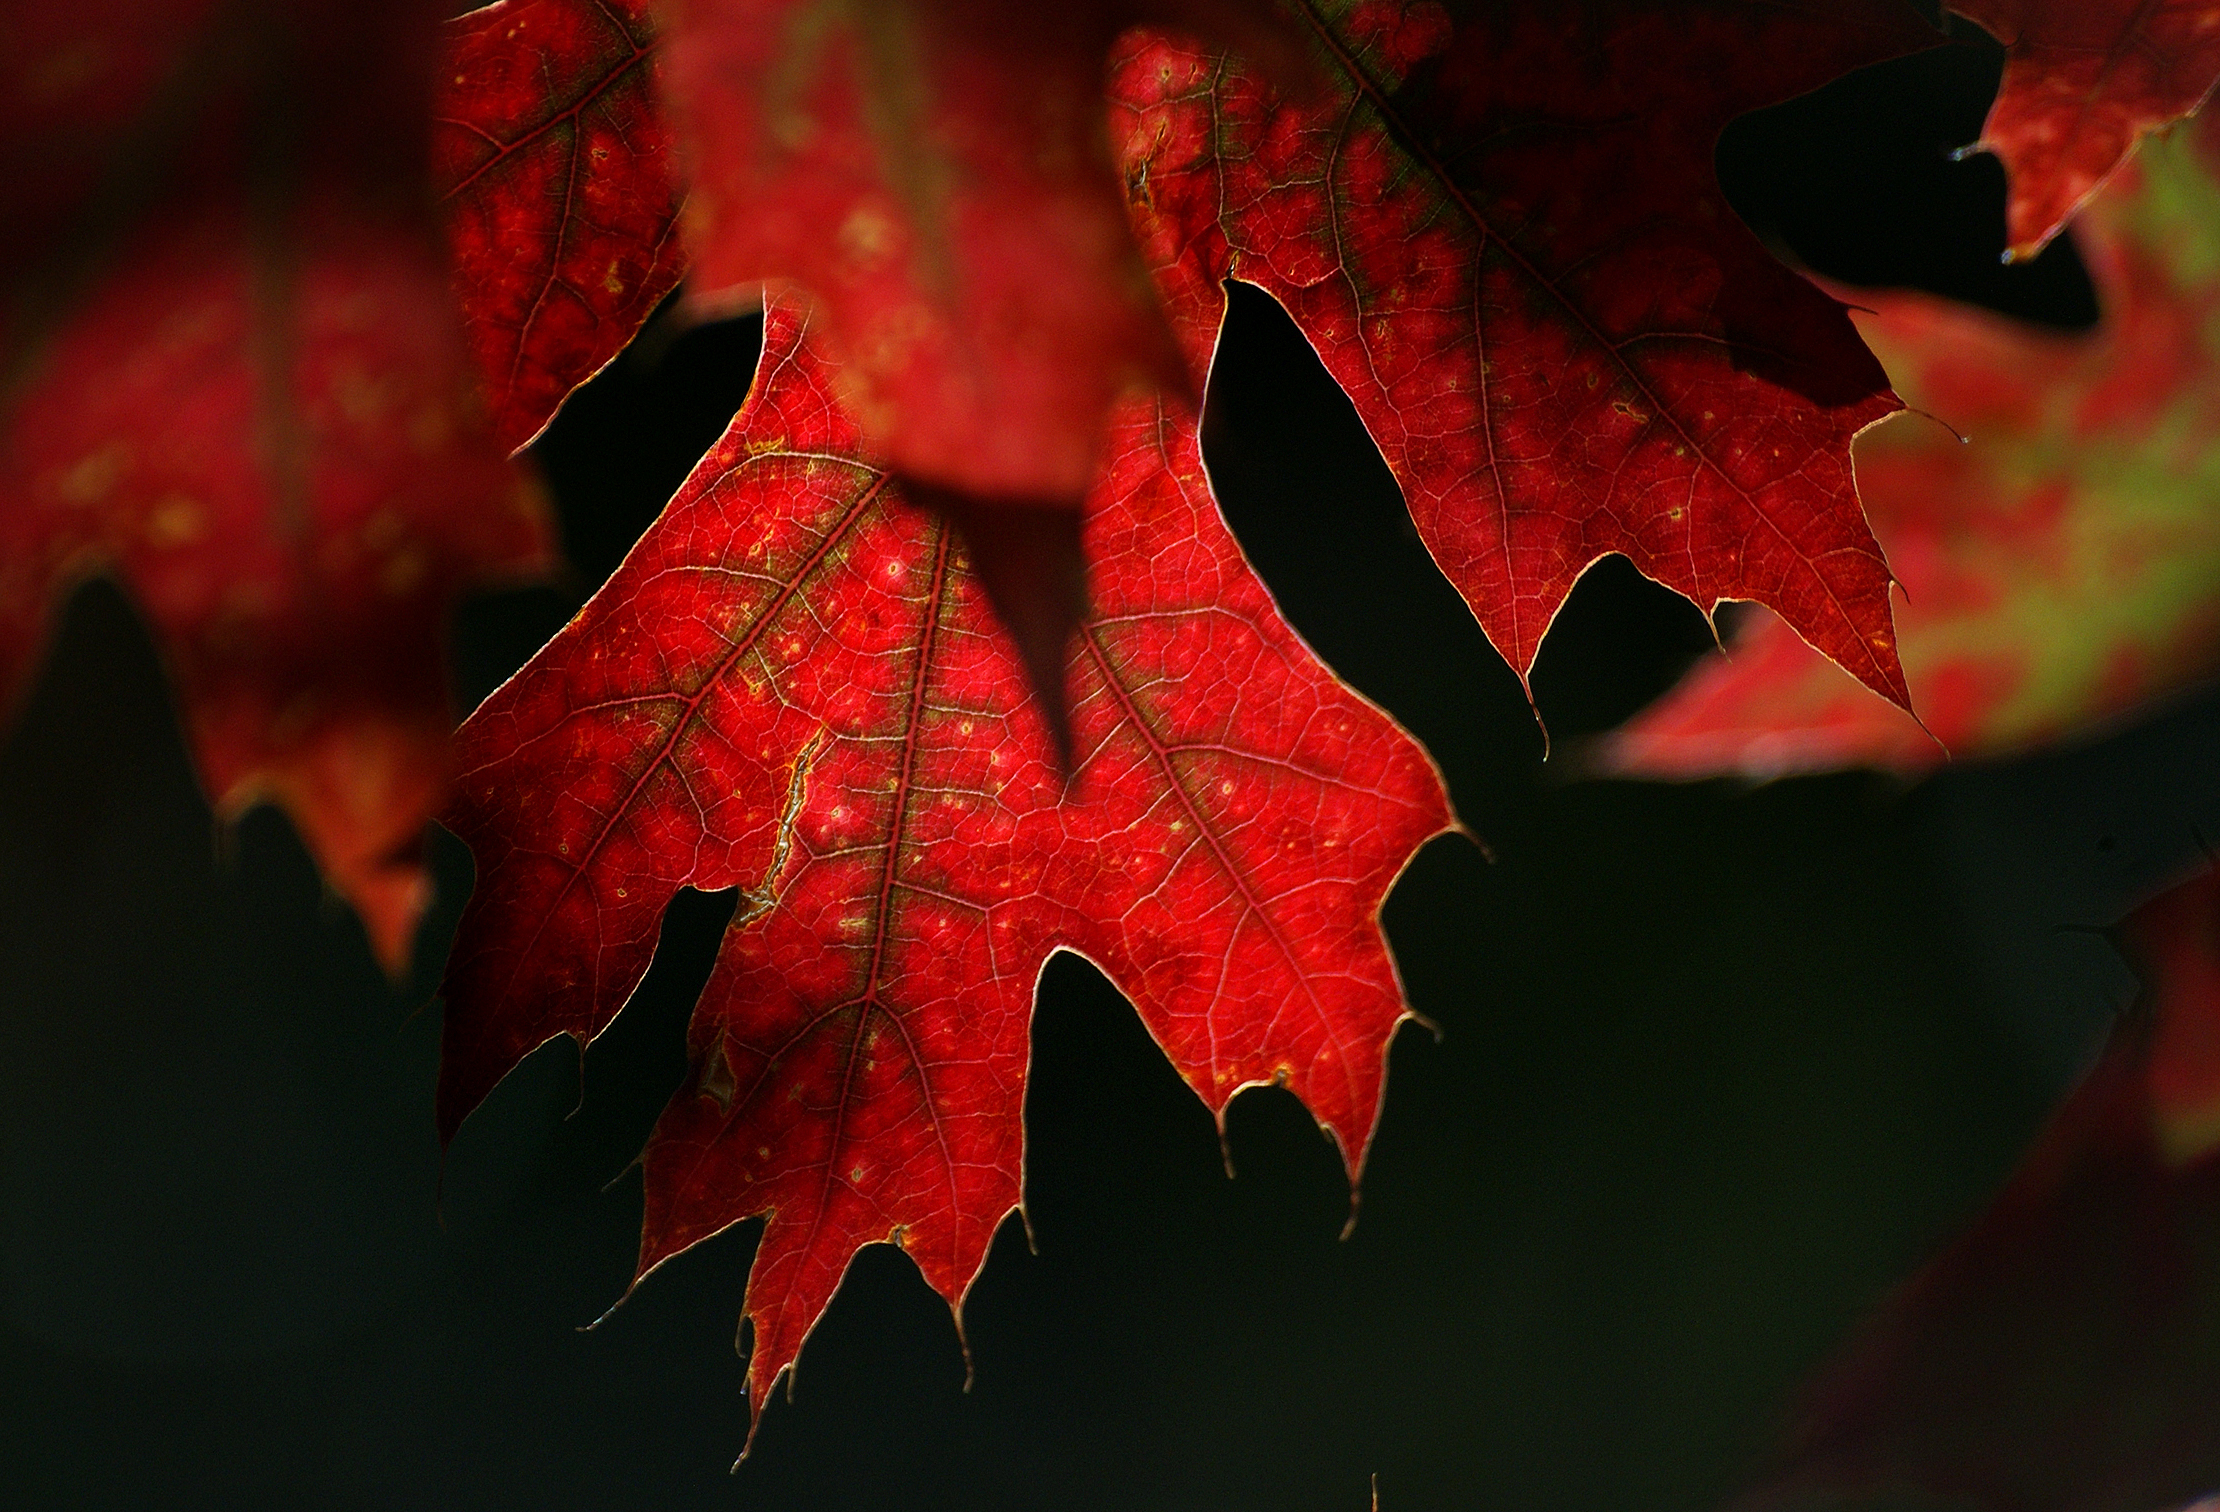
leaf, red, maple leaf, tree, Black maple, sky, autumn, plant, woody plant, maple, botany, sweet gum, deciduous, plane, flower, flowering plant, Tints and shades, Soapberry family